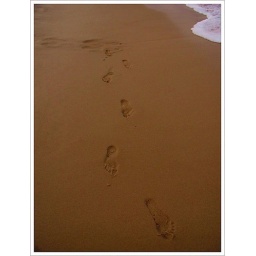
if we walk on the sand the footprints leaves.If we loved the someone ... dwell in our mind.          Sep 2004. Golden coast